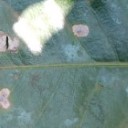
Label: Miner